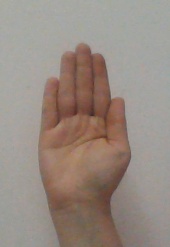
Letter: seen